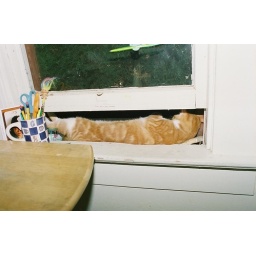
kitty chillin in the window